Catholic Church in Rwanda

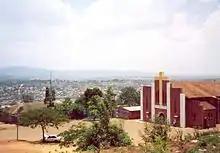
Kigali cathedral

The Catholic Church in Rwanda is part of the worldwide Catholic Church.